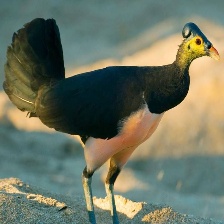
Species: MALEO
Scientific name: MACROCEPHALON MALEO